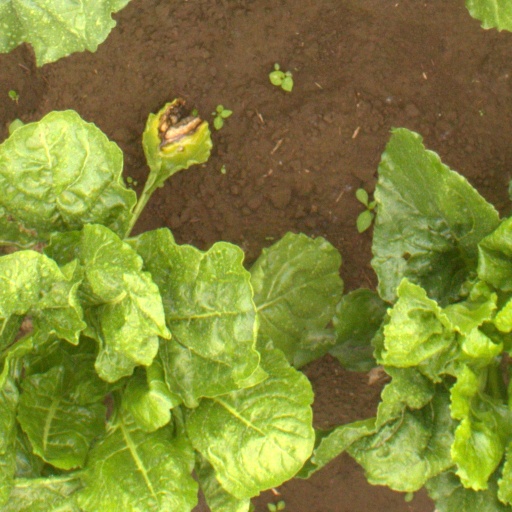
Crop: sugar beet